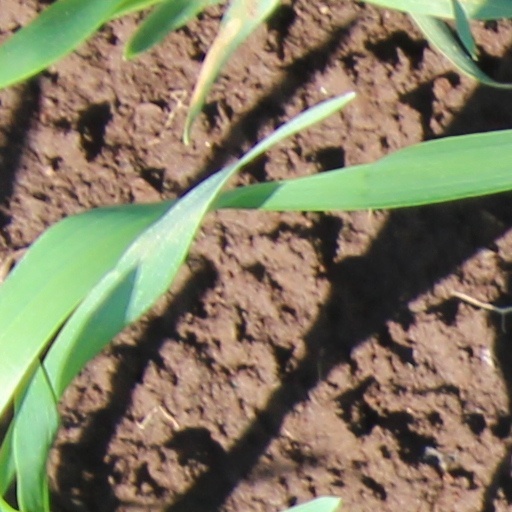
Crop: wheat